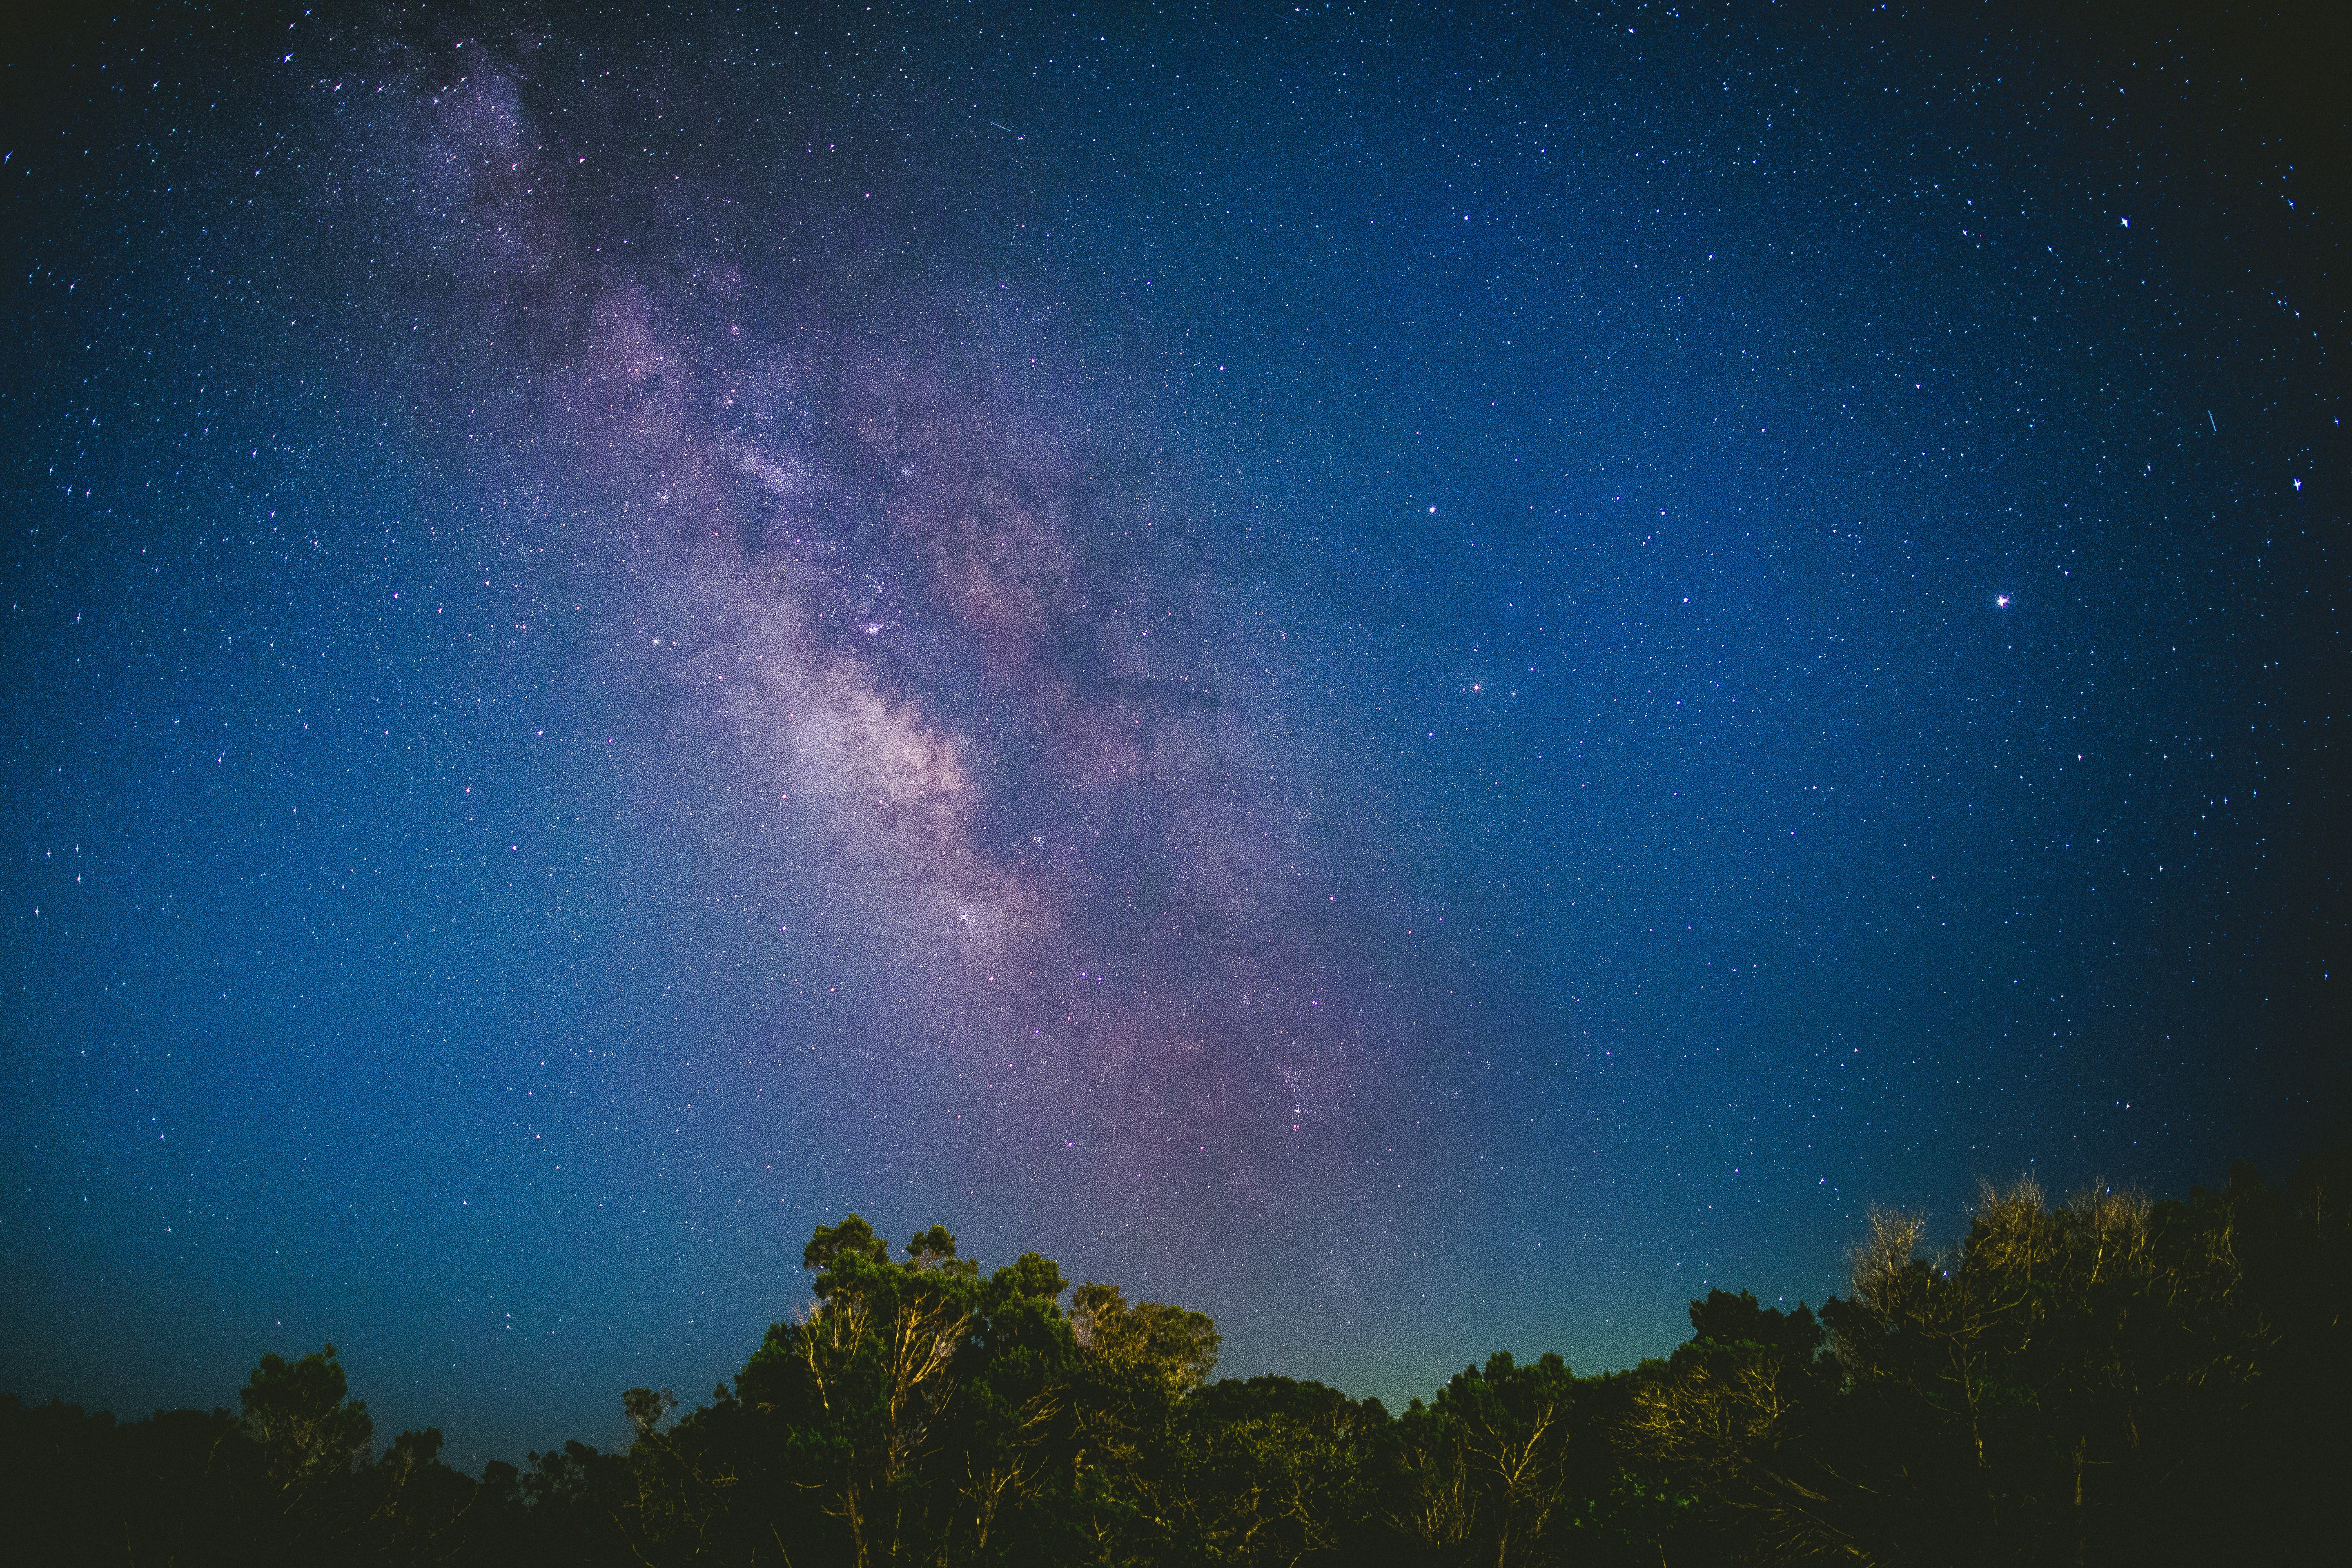
cloud, sky, night, star, milky way, atmosphere, galaxy, night sky, aurora, long exposure, outer space, astronomy, astronomical object